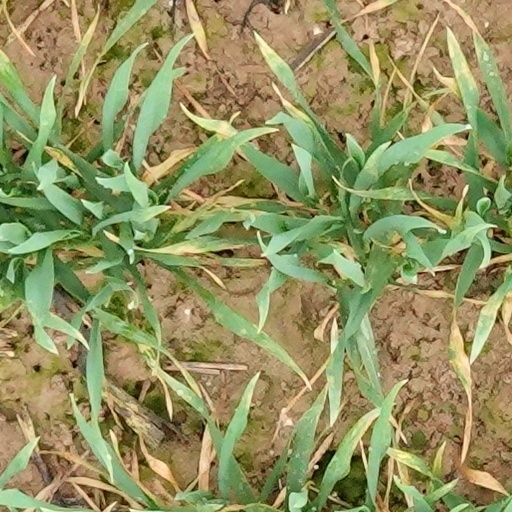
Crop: wheat